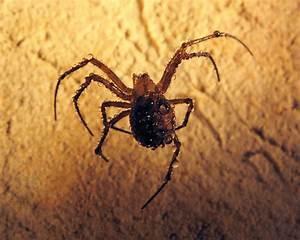
spider